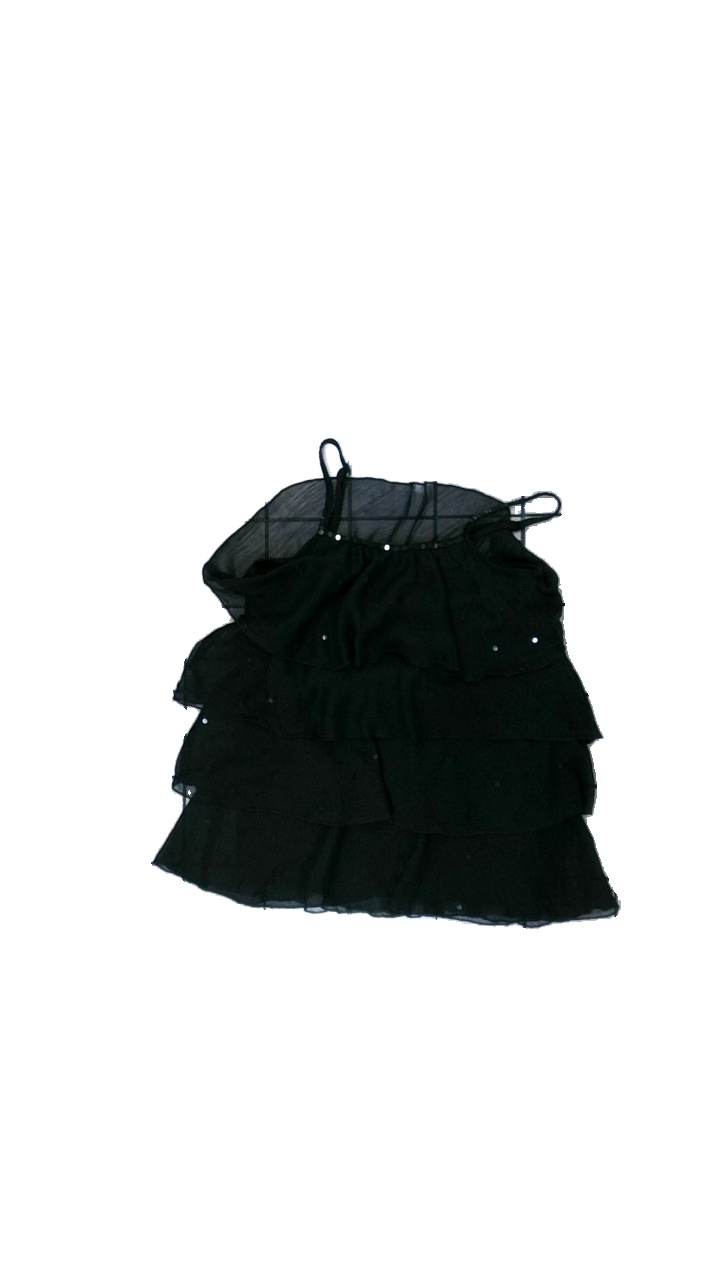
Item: Dress (Children)
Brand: Lindex
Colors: Black
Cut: Regular, Loose
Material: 100% polyester
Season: All
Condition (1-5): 3
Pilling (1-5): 4
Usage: Reuse
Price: <50